Christian Nørgaard

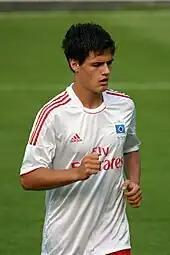

A defensive midfielder, Nørgaard began his career in his native Denmark with BK Heimdal and Espergærde IF, before entering the youth system at Lyngby in 2008. He progressed to win three calls into the first team squad during the 2011–12 season and made his only senior appearance for the club as a substitute in a 2–2 Superliga draw with HB Køge on 20 November 2011. Two months later, Nørgaard spurned interest from A.C. Milan and TSG 1899 Hoffenheim to transfer to Bundesliga club Hamburger SV for a €400,000 fee. He signed a -year contract, but was unable to settle at the club and failed to make any first team appearances before his departure in August 2013. He gained his first regular experience of senior football with 22 appearances for the reserve team.